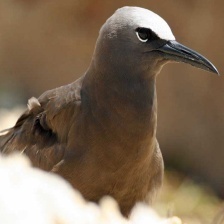
Species: BROWN NOODY
Scientific name: ANOUS STOLIDUS